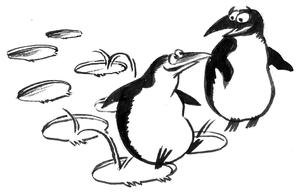
Haut de page de Framagora
Framasoft propose de nombreux services libres dont voici une liste non exhaustive :